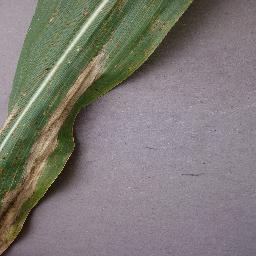
Label: Corn___Northern_Leaf_Blight